Basilica of Our Lady of Mercy (Yarumal)

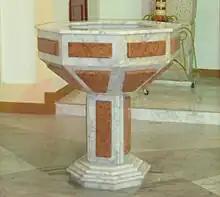
Baptismal font

The church began with simple stained glass windows. Monsignor Melguizo Yepes decided to obtain some artistic stained glass windows to adorn the building. They were commissioned from an artist from Cali and made from cathedral glass.